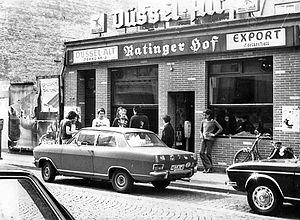
Le Ratinger Hof était un centre culturel et le lieu de rencontre de la culture underground en Allemagne dans les années 1970 et au début des années 1980. Le bar situé dans la vieille ville de Düsseldorf au 10 Ratinger Straße accueille les premiers concerts des artistes punks.